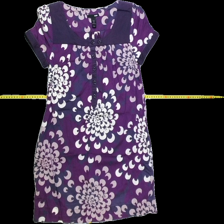
View: front
Type: Tunic
Category: Ladies
Brand: H&M
Colors: White, Purple
Material: 100%cotton
Pattern: Floral print
Cut: Regular, C-collar
Size: 38
Season: All
Trend: No trend
Stains: Yes
Price range: <50
Recommended usage: Export